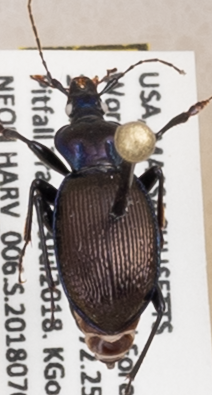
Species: Sphaeroderus canadensis canadensis
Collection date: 2018-07-03
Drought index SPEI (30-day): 0.2
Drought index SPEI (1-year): -0.172
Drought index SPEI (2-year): -0.446